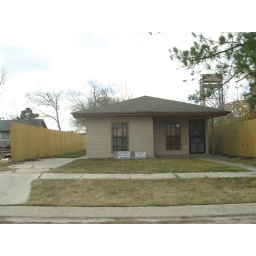
house near the levee - holy cross area